Shin-Koiwa Station

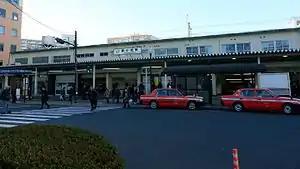
The south entrance in December 2016

is a railway station in the Shin-Koiwa neighborhood, in Katsushika, Tokyo, Japan, operated by East Japan Railway Company (JR East).